Question: Please indicate a possible affordance area of the banana that can be used for eating
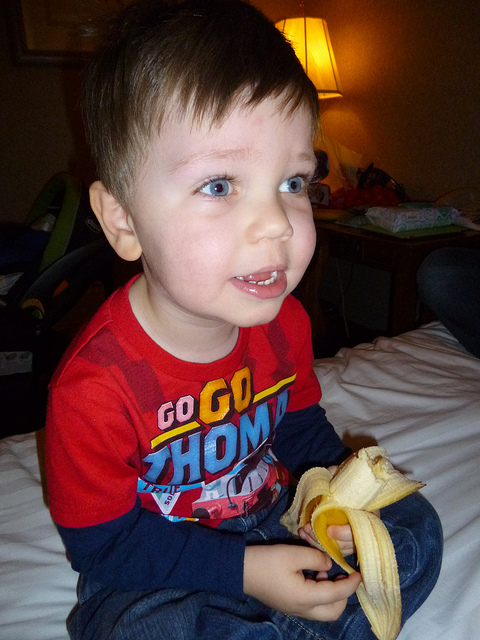
Answer: [277.895, 448.722, 425.865, 633.985]